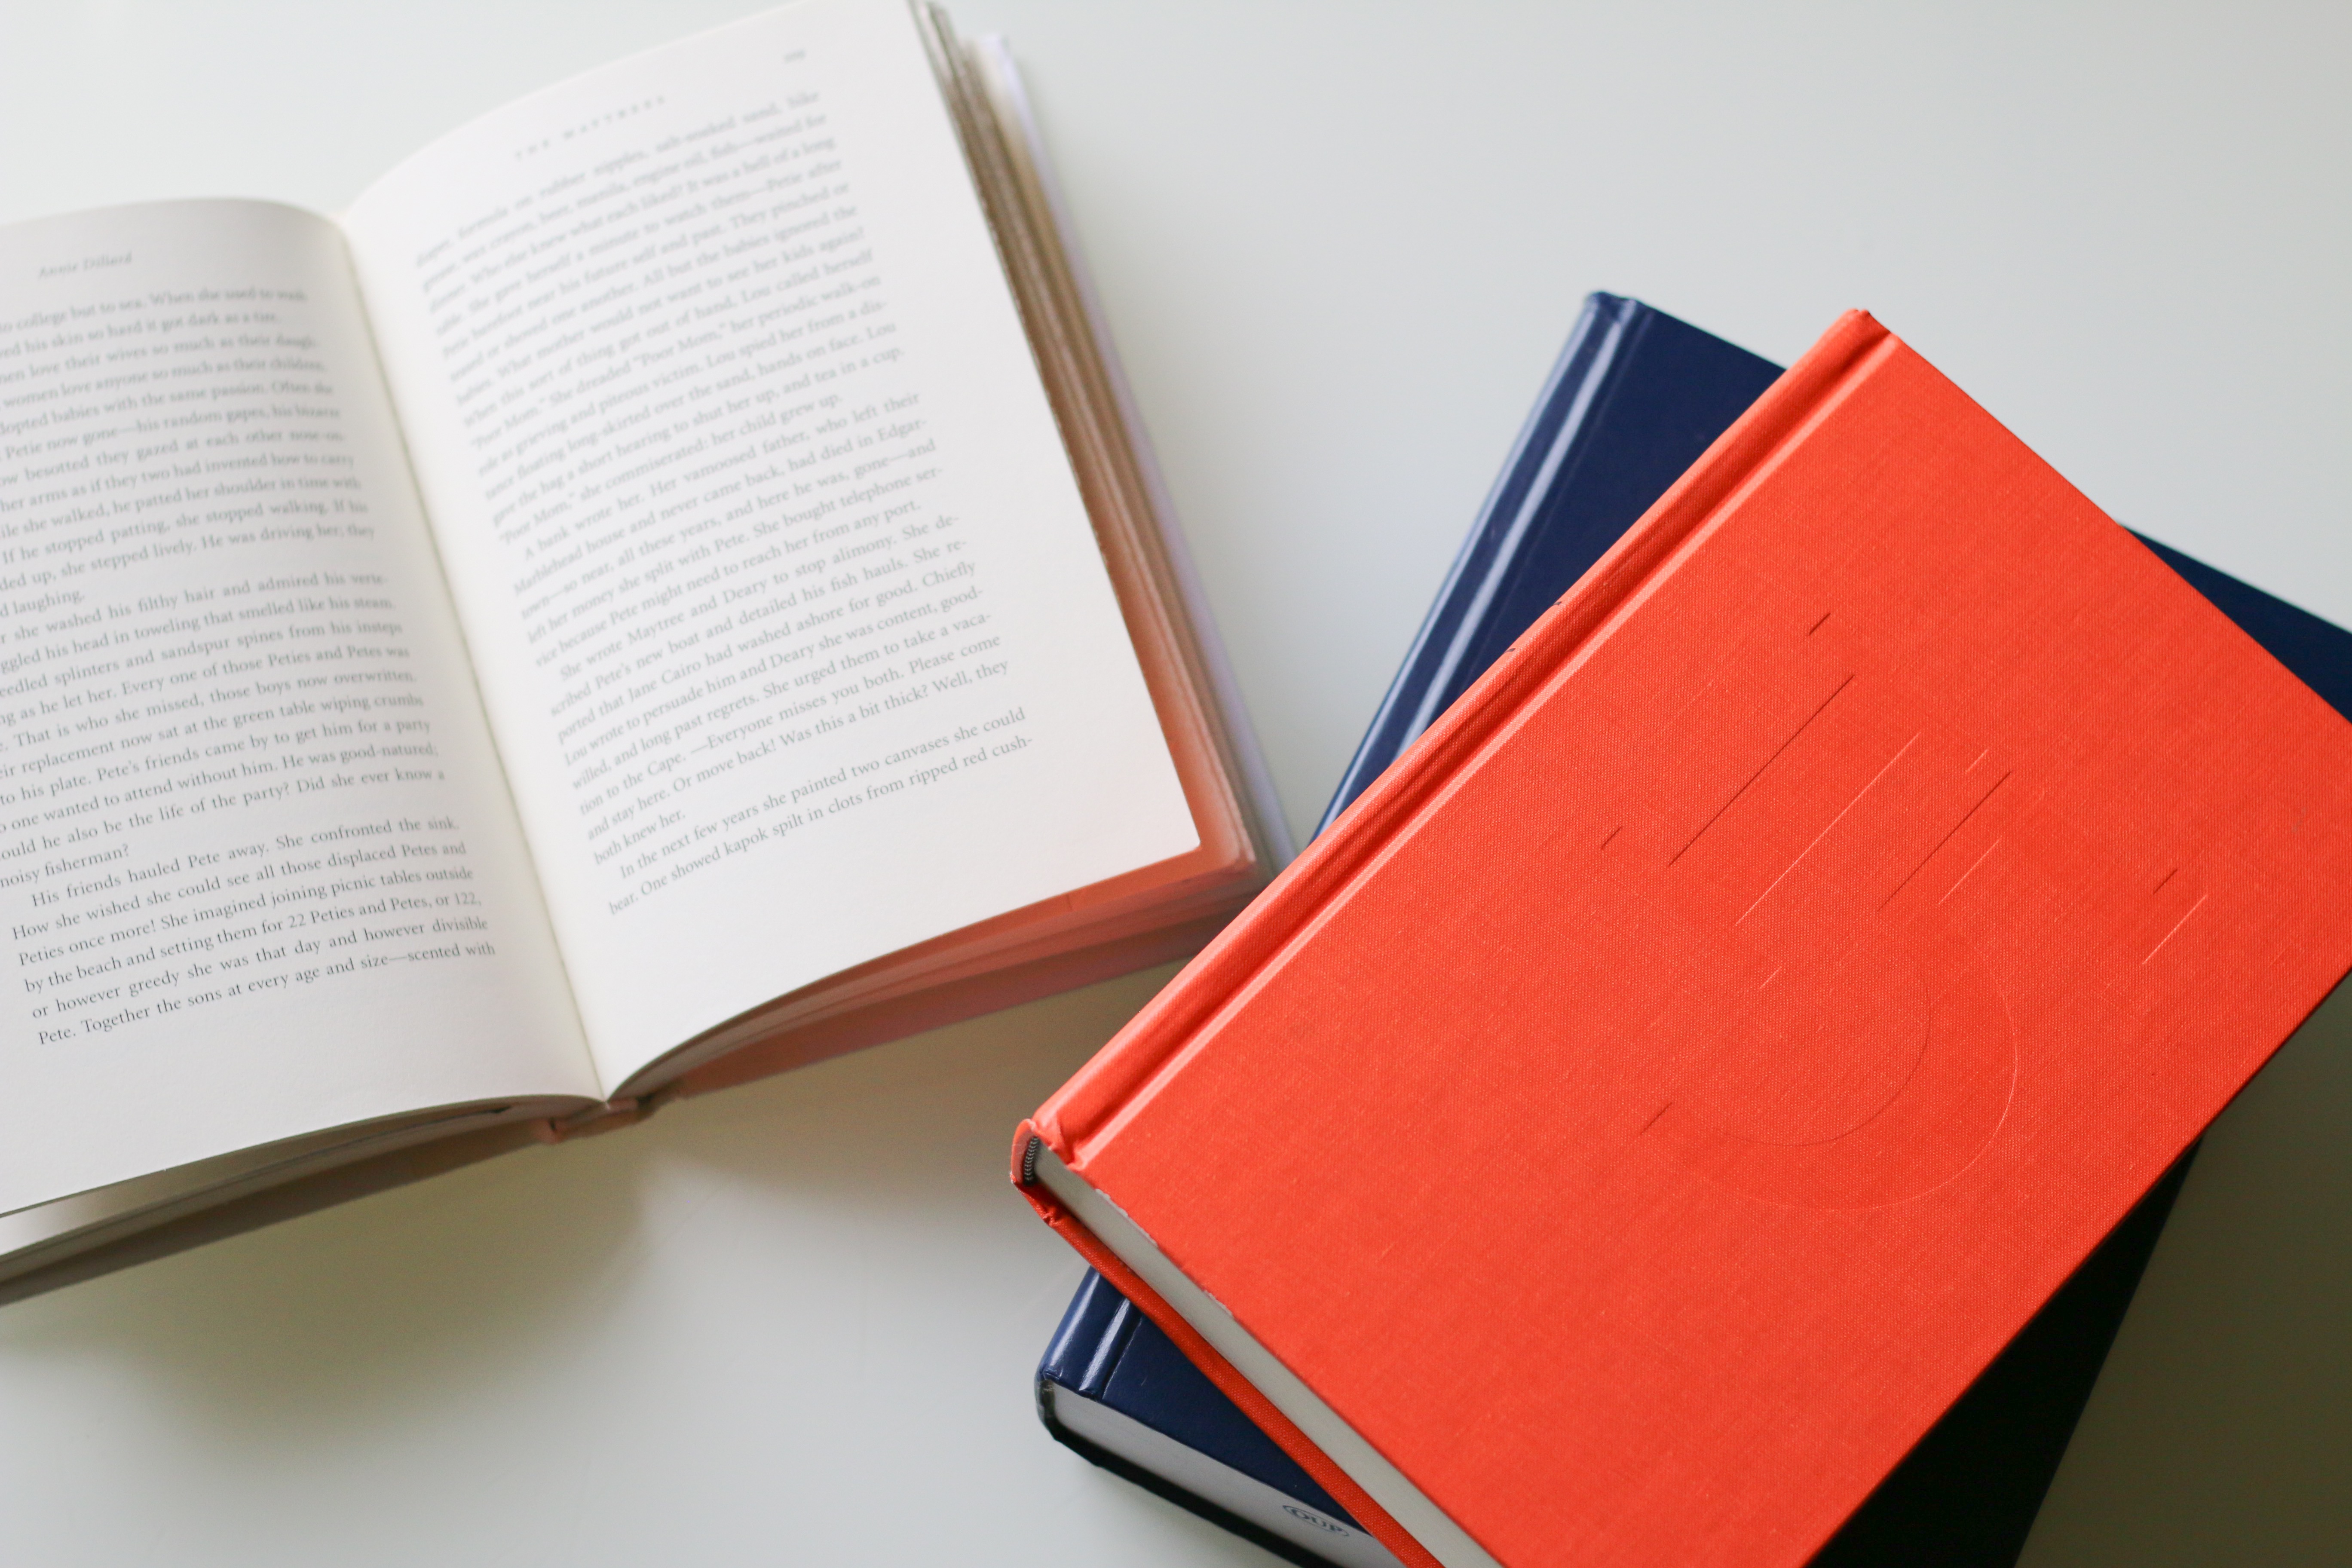
writing, brand, art, text, document